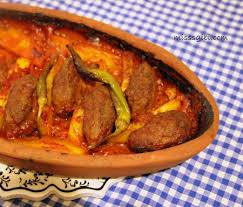
Yemek: izmir_kofte